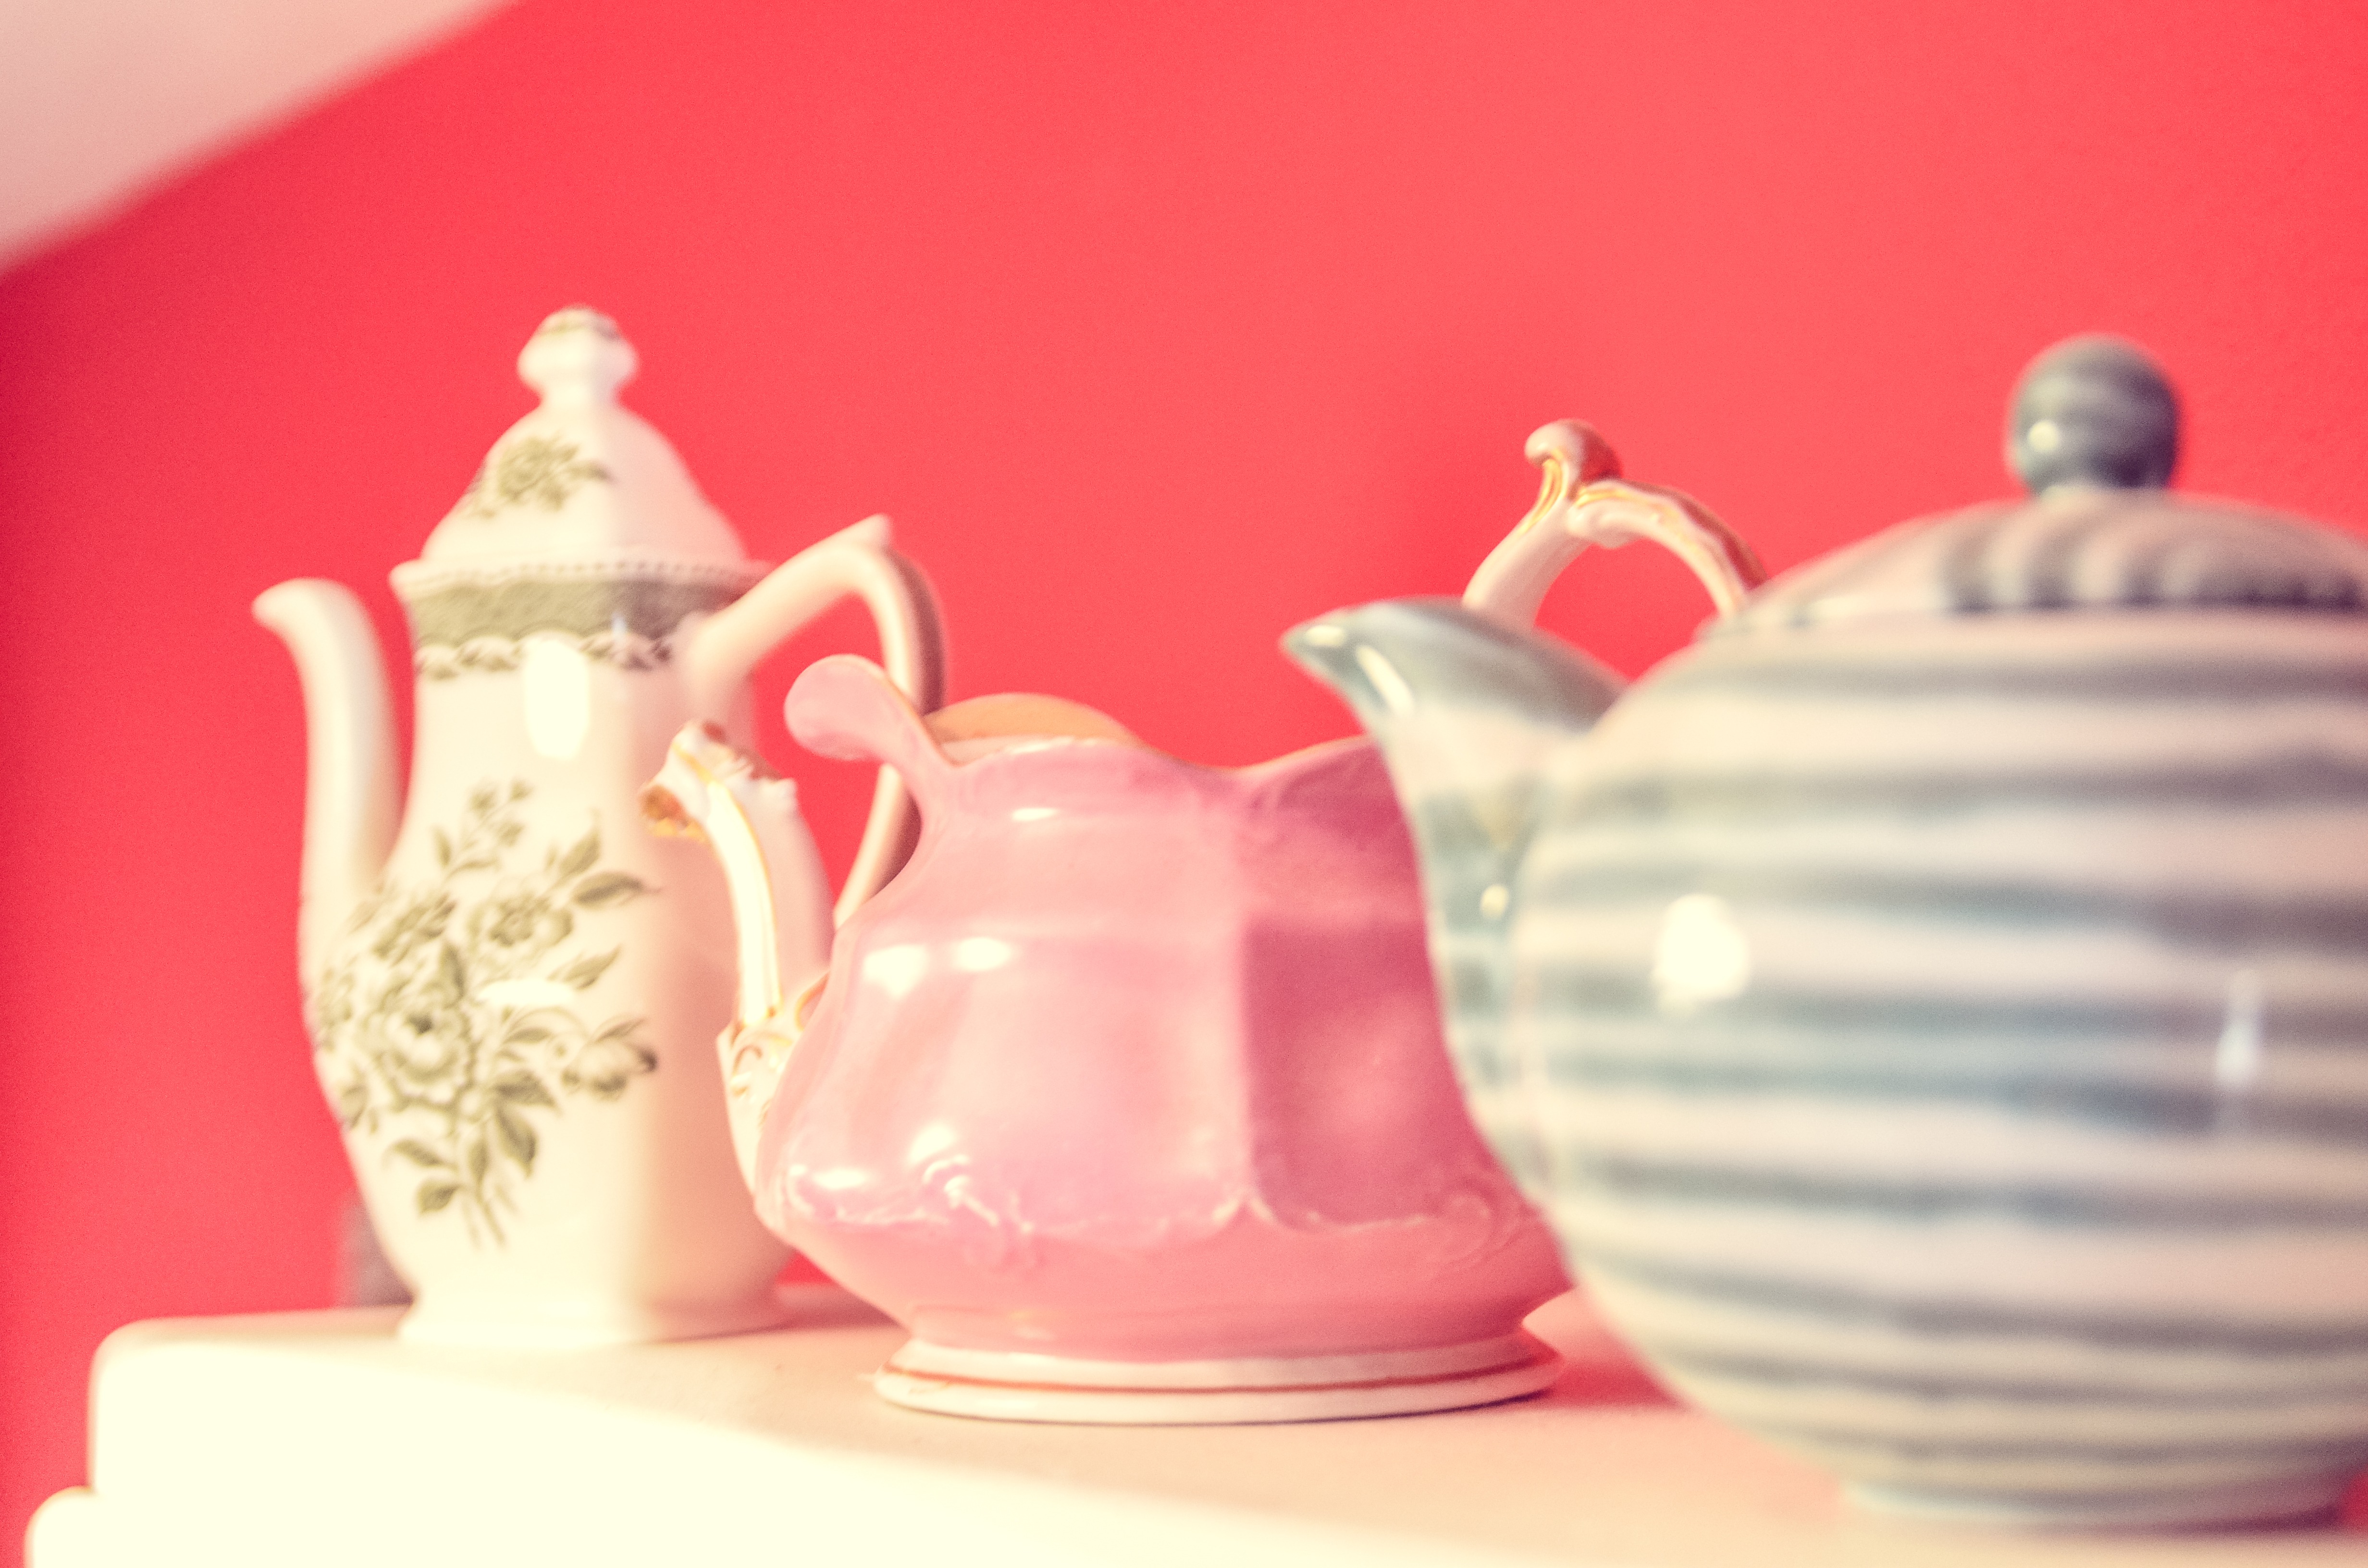
retro, old, teapot, red, ceramic, pink, tableware, jugs, porcelain, fragile, dishware